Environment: lab
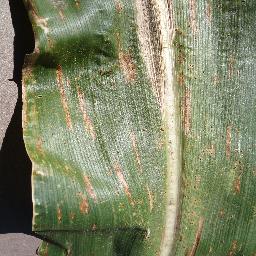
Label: gray_leaf_spot